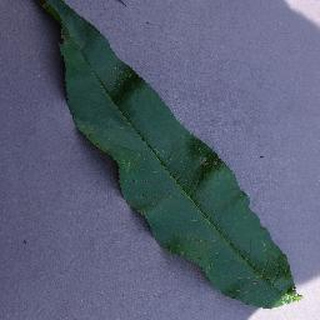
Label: peach_bacterial_spot